Tidewater (marine services)

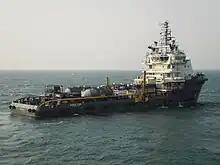
Garza Tide, one of the company vessels

Tidewater, Inc. is a publicly traded international petroleum service company headquartered in Houston, Texas, U.S. It operates a fleet of ships, primarily providing vessels and marine services to the offshore petroleum and offshore wind industries.